Woman on the Beach

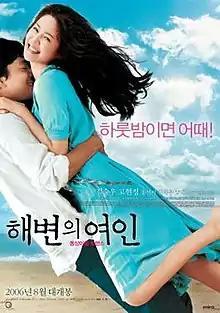
Theatrical poster

Woman on the Beach is the seventh feature film by South Korean director Hong Sang-soo, and was released in 2006.